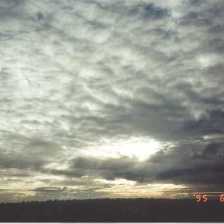
Cloud type: Stratocumulus